Blue Hour: The Disappearance of Nick Brandreth

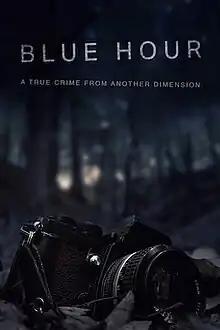
Poster

Blue Hour: The Disappearance of Nick Brandreth is a 2023 American found footage horror drama film written and directed by Dan Bowhers. The film stars Morgan DeTogne, Michael Kowalski, Mike Headford, Nick Brandreth and Josh Olkowski.